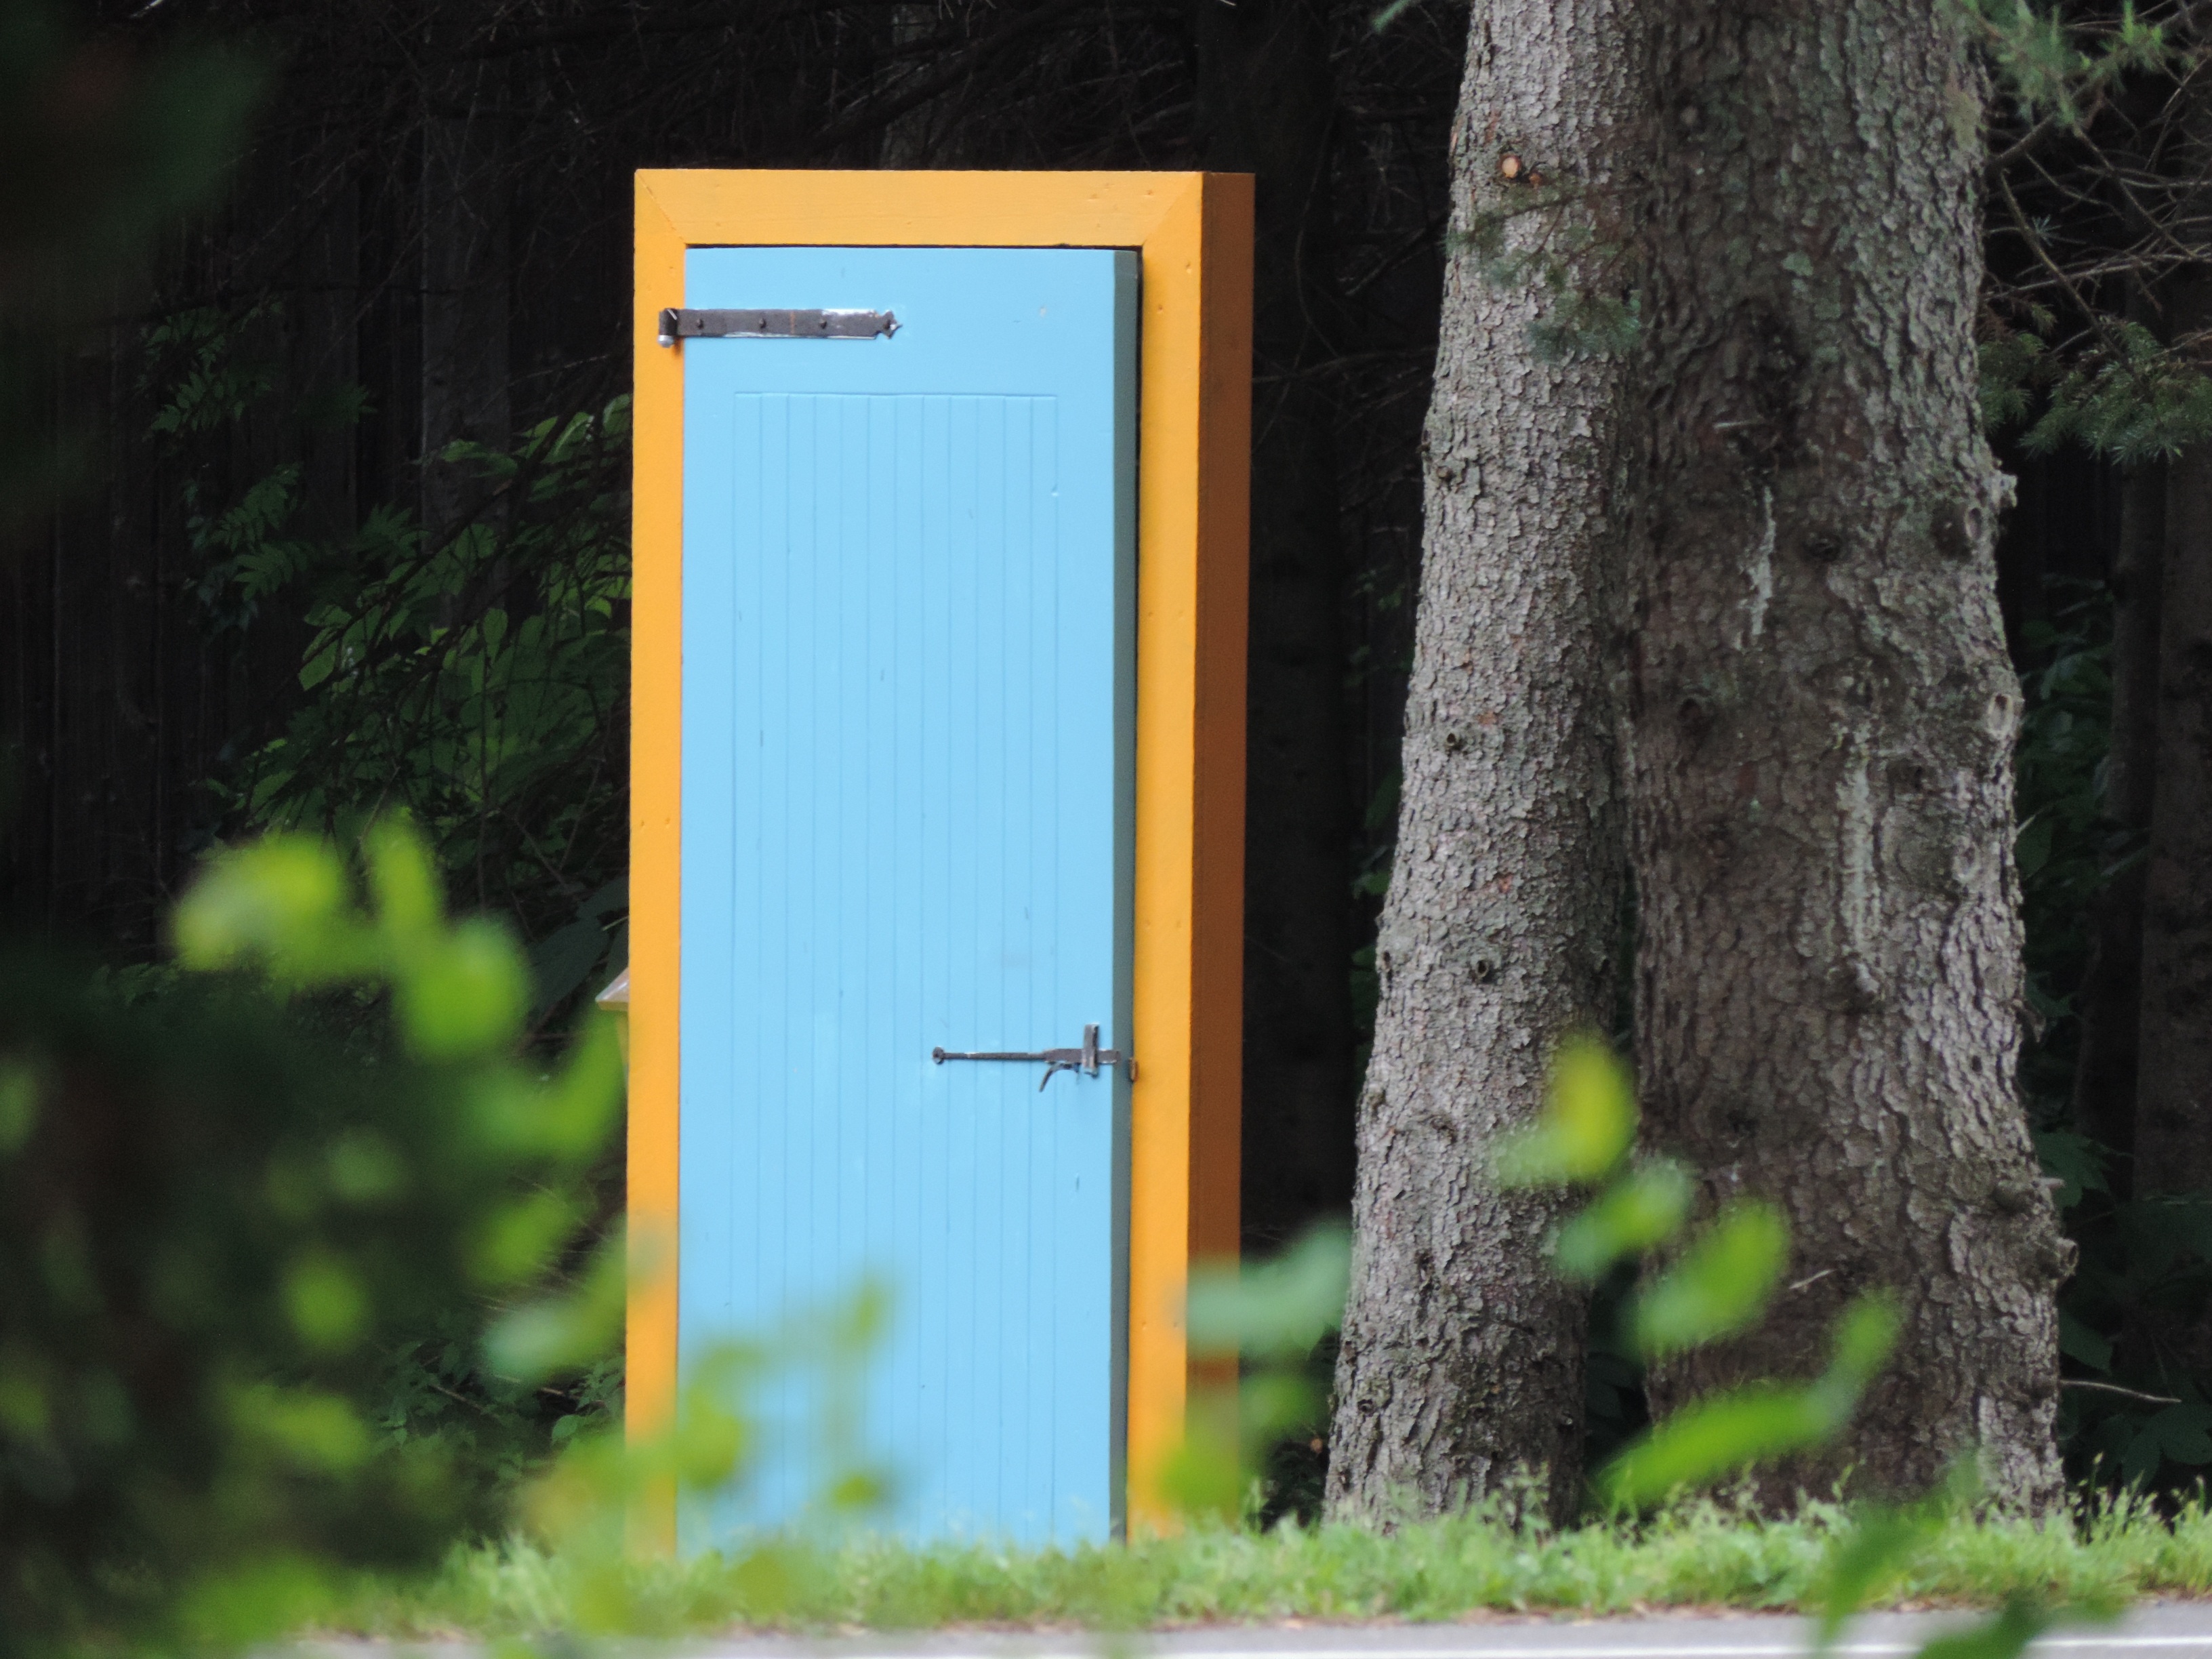
tree, open, wall, green, door, strange, woody plant